TT1

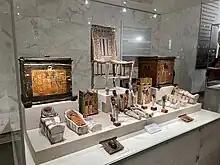
A selection of the tomb's contents on display in the National Museum of Egyptian Civilization in 2022

Khonsu was buried in a sarcophagus and coffin set similar to his father. His large rectangular sarcophagus was fitted with runners but lacked wheels; the decorative scheme is similar in content but has less defined registers. It too had been disassembled and placed against the west wall. His set of two nested mummiform coffins were found on Sennedjem's funerary bed. The outer coffin shows Khonsu wearing the striped wig and a divine curled beard. His arms are depicted crossed over his chest and he holds the "tyet"-knot and "djed"-pillar in his hands. The lid is divided by vertical and horizontal bands of text; the space between depicts Anubis as a jackal, mourning goddesses, and Khonsu himself adoring Osiris. The footboard depicts the sycamore goddess giving water to him and his wife Tamaket in human form and as "ba"-birds. His inner coffin depicts him wearing an elaborate wig and short beard. He again holds the "djed" and "tyet" in his hands. Below his arms is a winged goddess. The design of the lower half of the coffin is similar to the outer one; the footboard shows solar scenes. The set was completed with a mask, which is in Cairo. Like his mother Iyneferti, Khonsu's unwrapped body was transferred to the Peabody Museum and examined in 1933. He died aged between 50 and 60 years, had worn teeth and spinal arthritis. A necklace with faience beads was found on his body. He was also provided with a scarab pectoral.